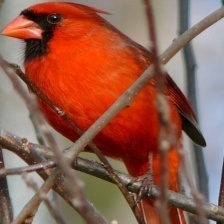
Species: NORTHERN CARDINAL
Scientific name: CARDINALIS CARDINALIS